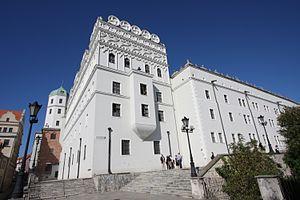
L’architecture de la Renaissance, née en Italie, a gagné progressivement tous les autres pays d'Europe entre le début du XVᵉ siècle et le début du XVIIᵉ siècle. Elle procède d'une recherche consciente et de l'assimilation d'éléments historiquement authentiques de la pensée et de la culture matérielle des Grecs et des Romains. En effet, l'époque antique apparaît aux érudits italiens de cette période comme l’apogée de tous les arts. Pourtant, ils ne cherchent pas à simplement l’imiter, mais à s’en inspirer pour l’égaler, voire la surpasser. Ce retour à l’Antiquité est appelé « hellénisme ».